A Mouthful of Air (film)

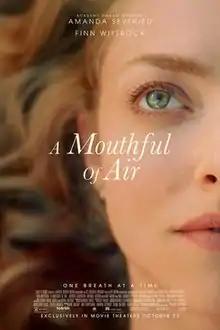
Theatrical release poster

A Mouthful of Air is a 2021 American psychological drama film written, directed and produced by Amy Koppelman, based on her 2003 novel of the same name. It stars Amanda Seyfried, Finn Wittrock, Jennifer Carpenter, Michael Gaston, Amy Irving, and Paul Giamatti.